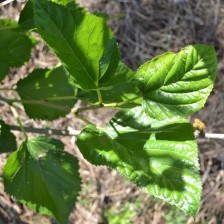
Variety: ChiangMaiBuriram60